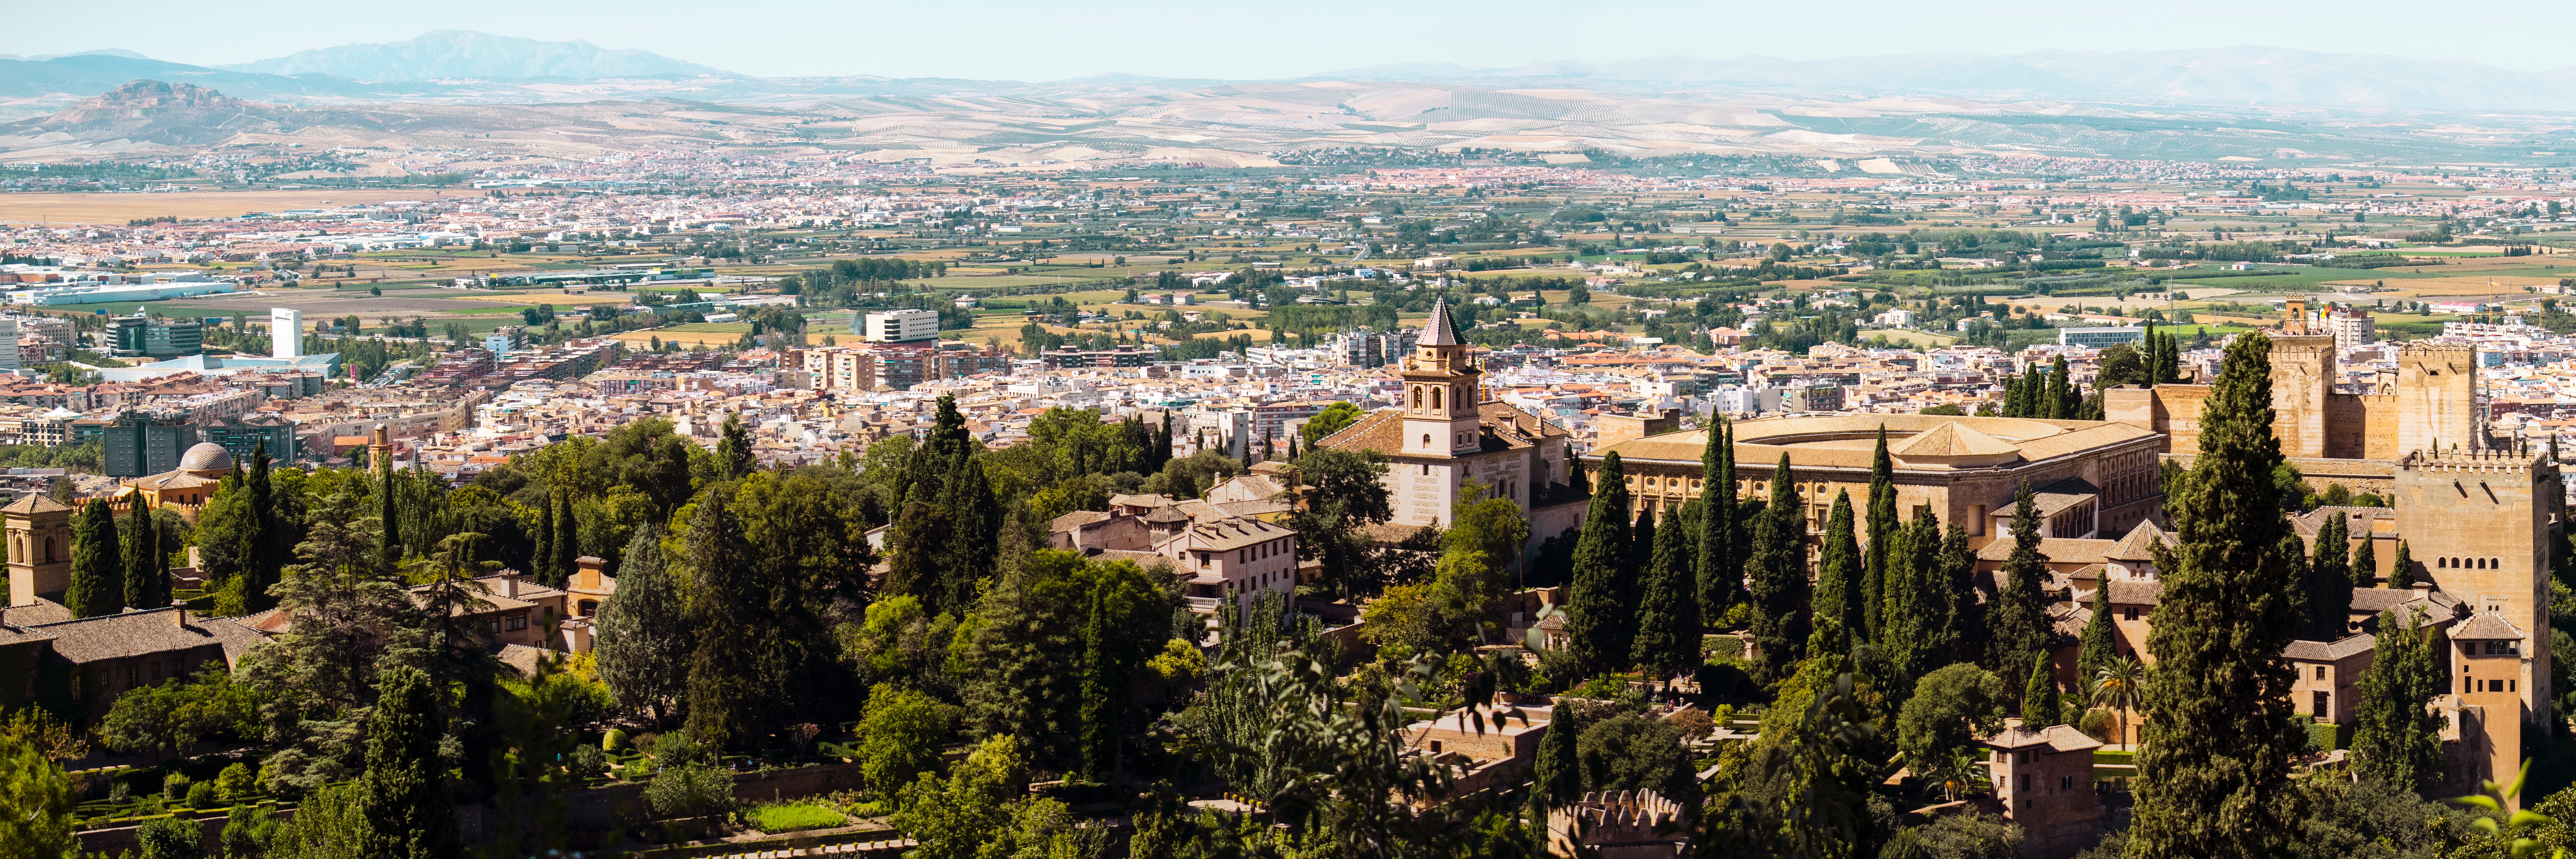
skyline, photography, town, city, cityscape, panorama, village, tourism, historic site, residential area, human settlement